Graham Mountain (New York)

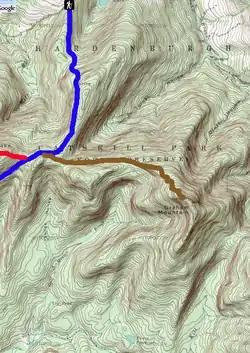
A topographic map of Graham Mountain with a green background and brown contour lines. A blue line descends from an icon with a hiker on it near the top left to the center left, where a brown line extends to the mountain's summit

Graham's L-shaped summit ridge is narrow, with its spurs pointing northwest and southwest. The United States Geological Survey benchmark indicating the mountain's height of land is at the northwest end, near the ruins of the relay station. The southwest end descends gently to before dropping off more steeply into the Doubletop col.